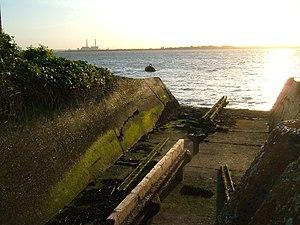
Louis Brennan, très honorable ordre du Bain, était un ingénieur mécanicien et inventeur irlando-australien.